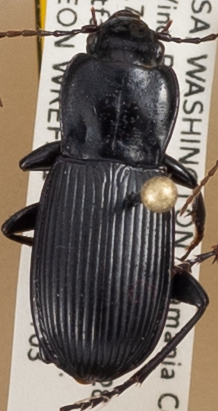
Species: Pterostichus herculaneus
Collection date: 2018-07-03
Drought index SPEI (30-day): -1.45
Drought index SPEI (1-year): -0.32
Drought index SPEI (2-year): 0.71